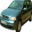
Label: automobile